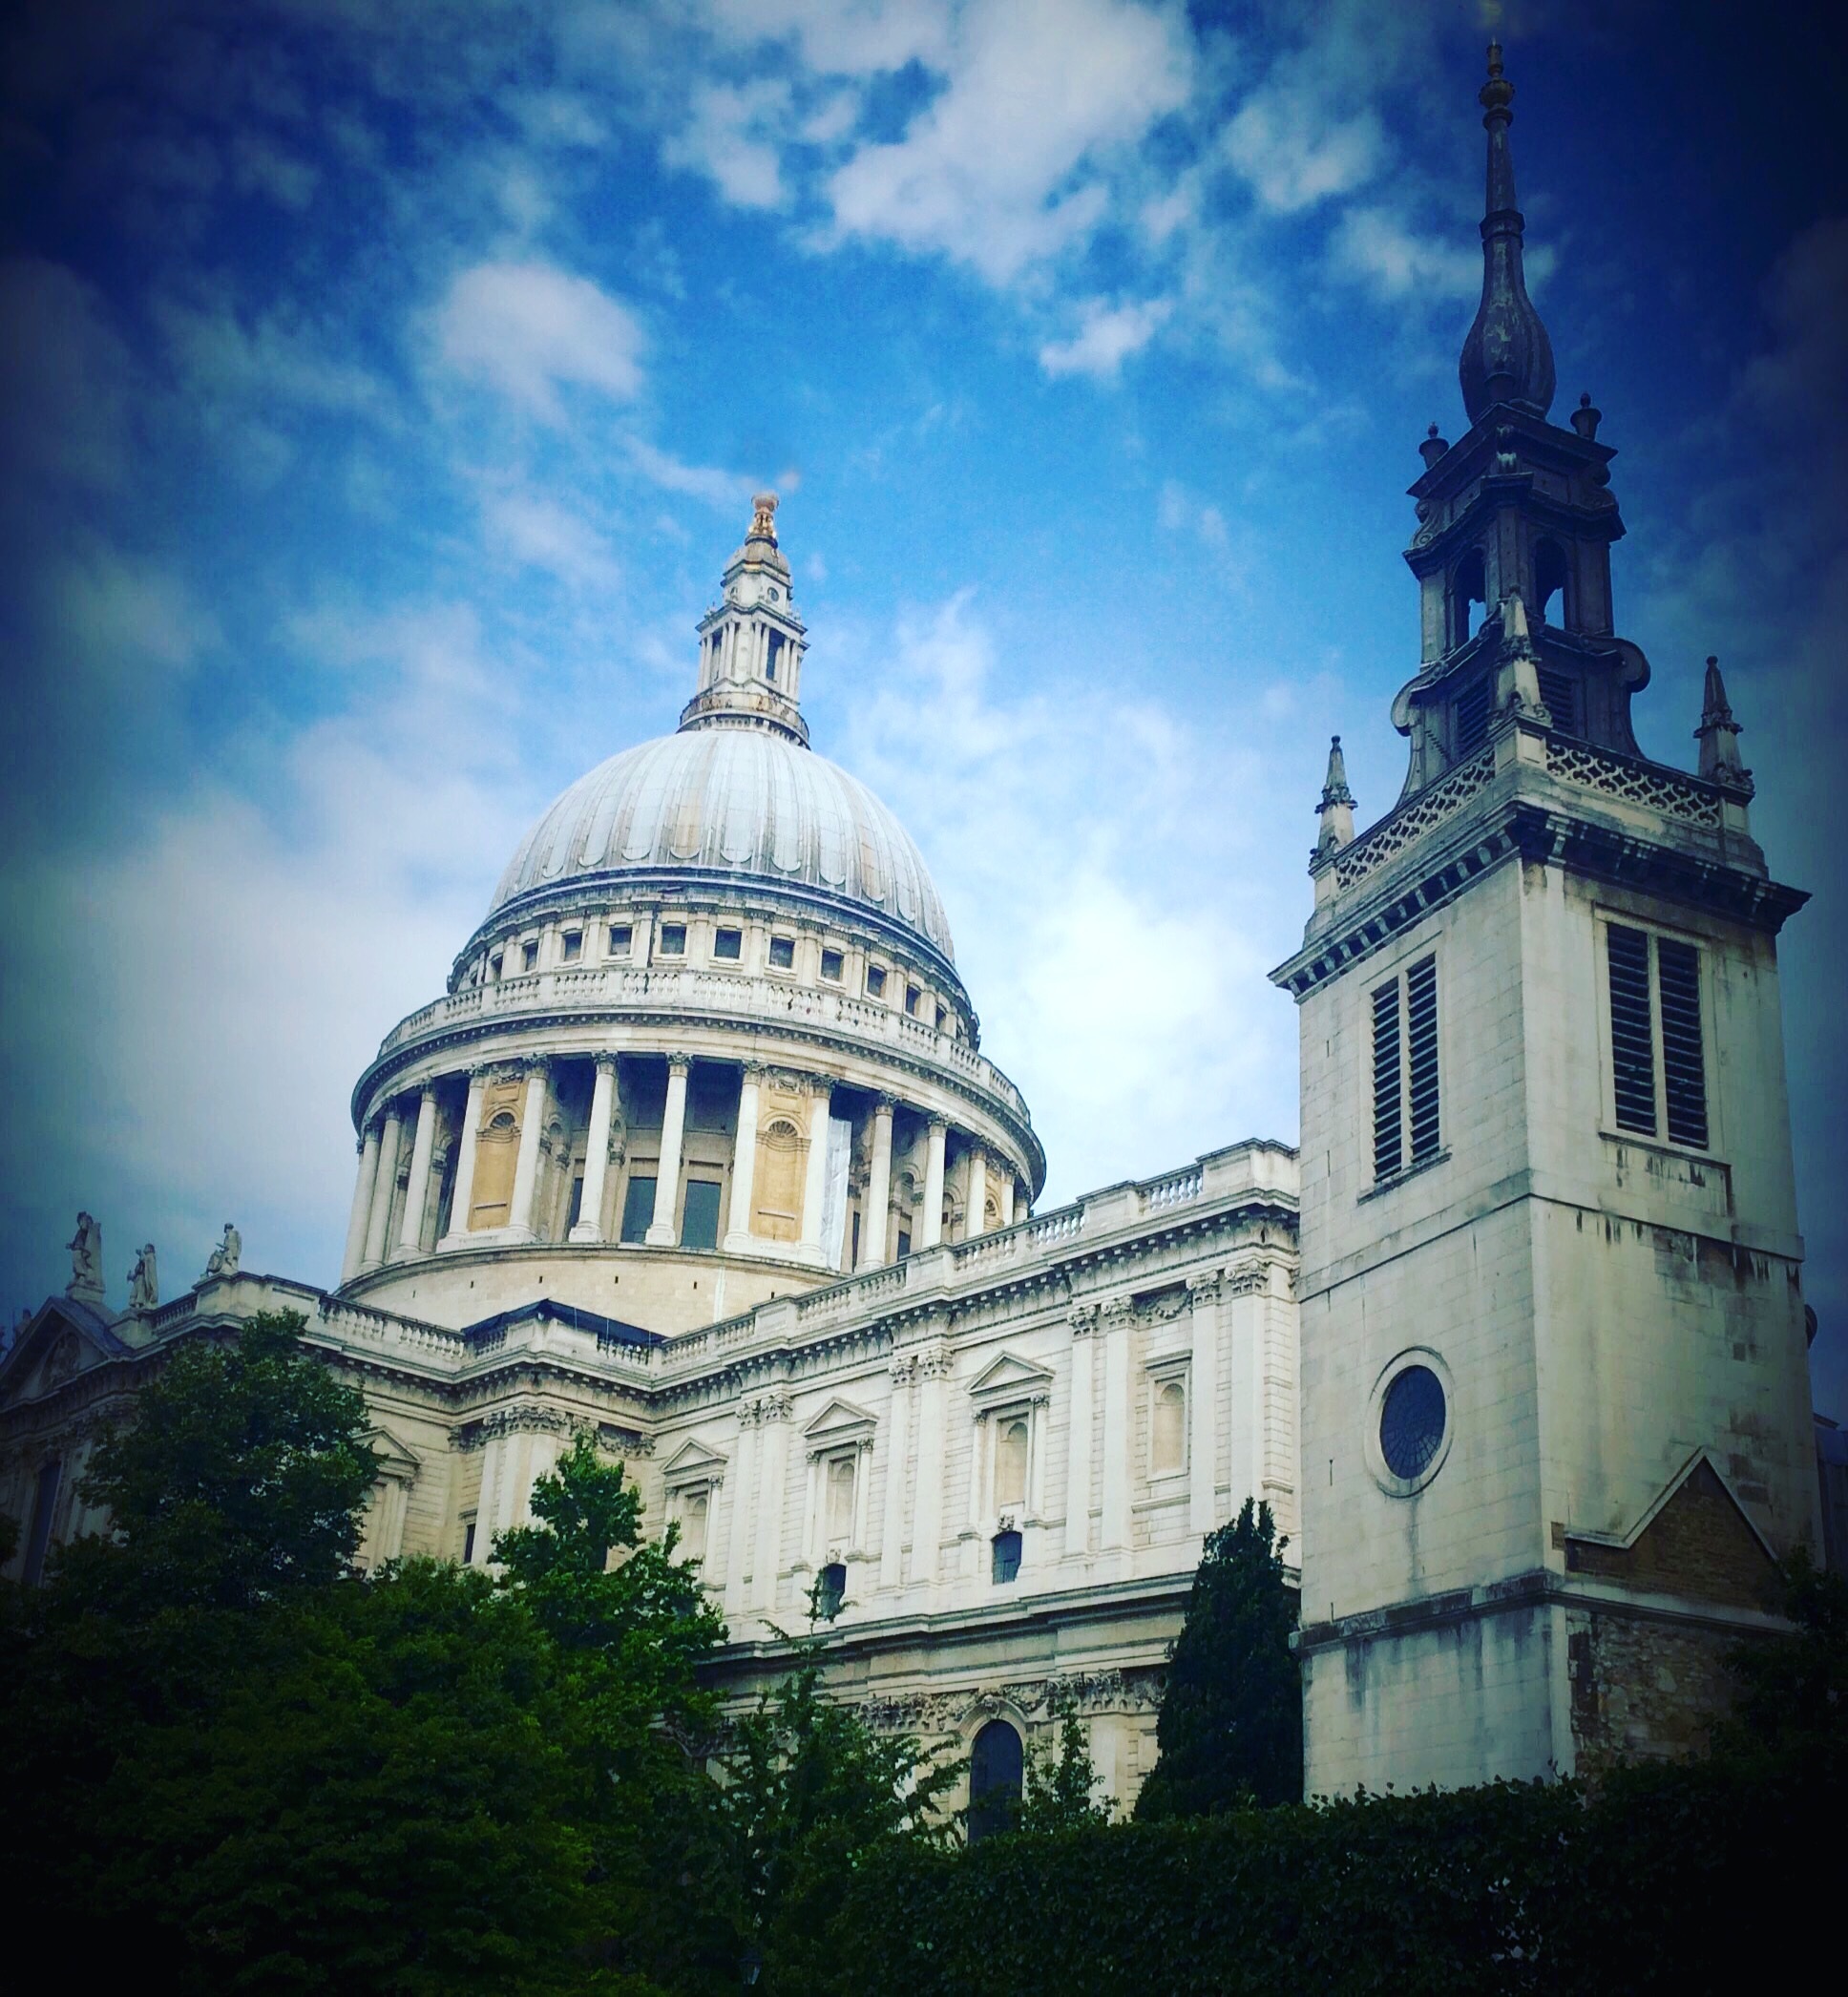
building, landmark, church, cathedral, place of worship, dome